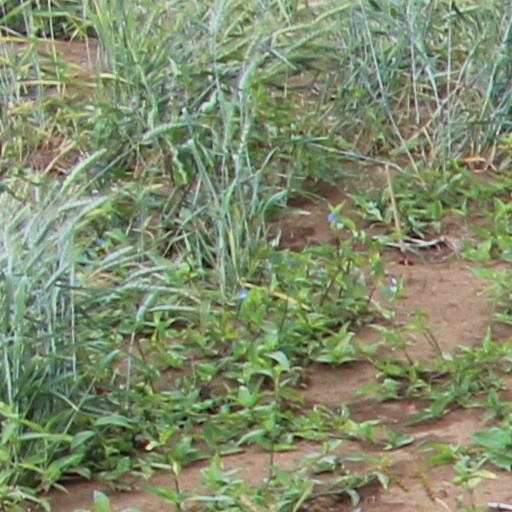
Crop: wheat